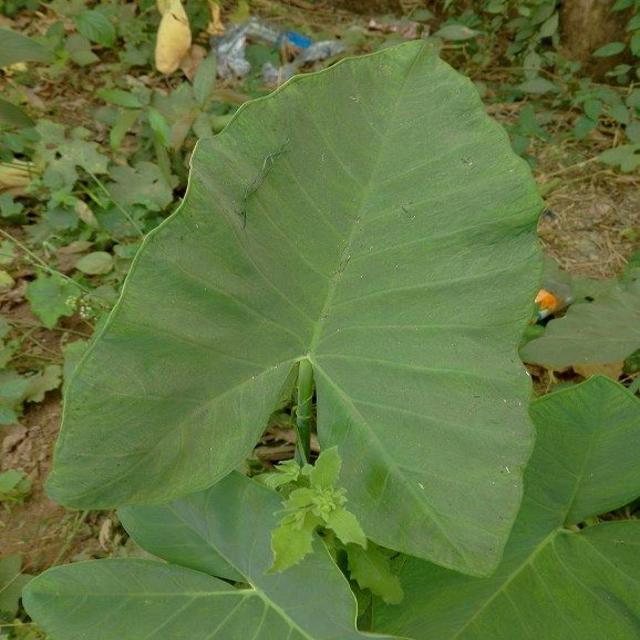
Label: Healthy